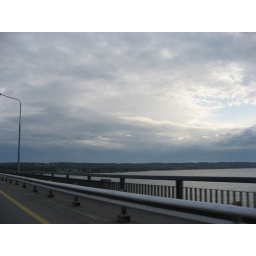
A river below and rany sky above